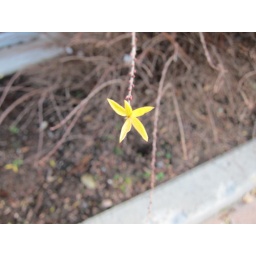
one yellow flower braving Ottawa in November